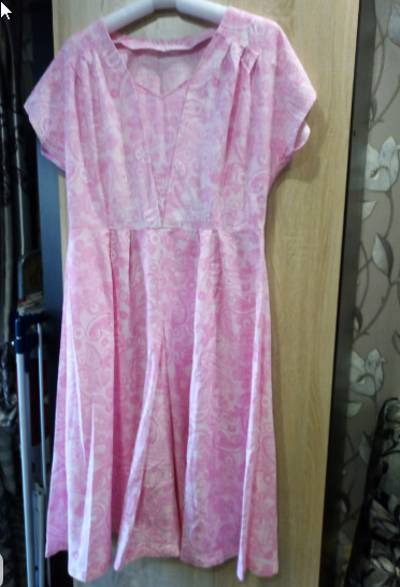
Waste category: clothes